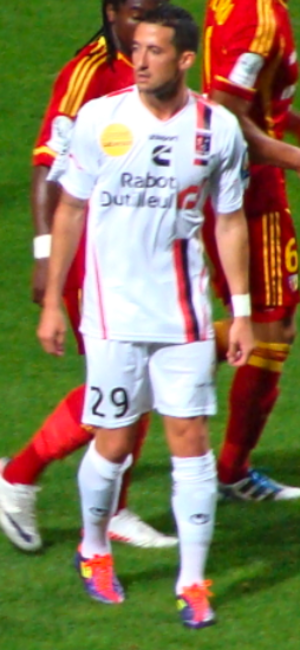
Virgile Reset est un footballeur professionnel français. Il est milieu de terrain offensif et évolue à Toulon.